SE Palmeiras in international football

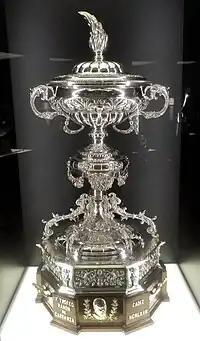
Ramón de Carranza Trophy

The competition was organized by the Brazilian Sports Confederation, with the assistance and endorsement of FIFA, and had this name on the trophy because it was sponsored by the City of Rio de Janeiro. FIFA declares that Palmeiras holds the title of the first world competition between clubs in history. Approved by the FIFA Executive Committee on 7 June 2014. However, without changing the nomenclature or unifying the competition with the current FIFA Club World Cup, just as the entity also does with the Intercontinental Cup in its reports. From 2017 until the beginning of 2021, the entity had stopped mentioning the world status of the 1951 Copa Rio, despite the recognition decision granted by its executive committee not having been revoked. With the entity starting to treat the competition, during this period, as the "first intercontinental club tournament". However, FIFA reposted, in January 2021, the 2016 article where the entity used the term "world" to designate the Palmeiras achievement. Then, she published an article about the great Palmeiras teams throughout the 20th century, highlighting the Copa Rio, where the three main FIFA directors at the time are mentioned, including president Jules Rimet, in the dream championship held in 1951 and also reposted the 2016 article for the second time with the term "world cup". A year later, in February 2022, FIFA once again treated Palmeiras as world champions in 1951. On 1 March 2024, it was announced that Palmeiras' museum outside Allianz Parque had received a translated "ata" document from FIFA with celebrations for the confirmation of the title as an official club world competition and S.E. Palmeiras as the first club world champions.